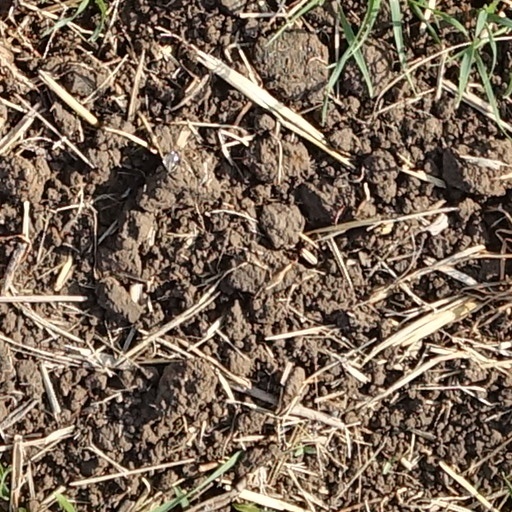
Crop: wheat